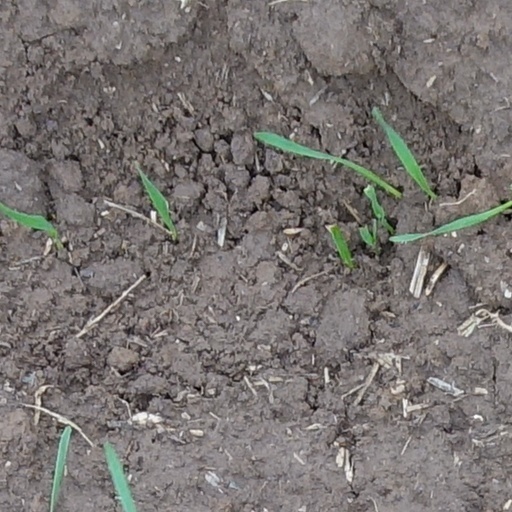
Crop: wheat